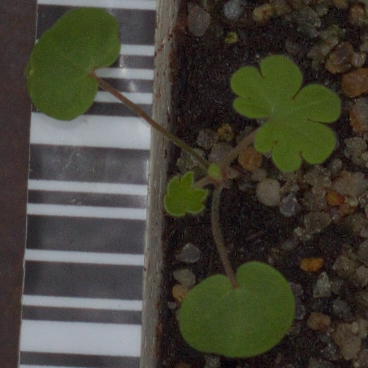
Label: smallflowered_cranesbill